Nikon AF-S DX Zoom-Nikkor 18-55mm f/3.5-5.6G

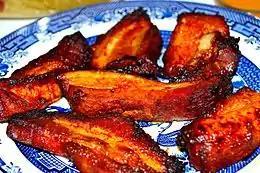
Uncropped and Edited image of a British Roasted Pork Dish. Image Size: L (6016 x 4000), Date Shot: 8/4/2015 18:29:54.40, Time Zone and Date: UTC+5:30, Device: Nikon D3200, Lens: Nikon AF-S DX Zoom-Nikkor 18-55mm f/3.5-5.6G VR, Focal Length: 36mm, Focus Mode: AF-A, AF-Area Mode: Auto, VR: ON, Aperture: f/5, Shutter Speed: 1/60s, Exposure Mode: Aperture Priority, Exposure Comp.: 0EV, ISO Sensitivity: ISO 400, Flash Device: Built-in Flash, Flash Sync Mode: Front Curtain, Color Space: sRGB, High ISO NR: ON (Normal), Picture Control: [SD] STANDARD, Base: [SD] STANDARD, Edited Using: Nikon ViewNX 2, Photographer and Editor: Viraj Brian Wijesuriya.

Like all lenses in the DX format, the 18-55mm casts a smaller image circle than lenses for full-frame 35mm cameras and is therefore only compatible with cameras having APS-C-sized sensors (or vignetting will happen). However, from 24mm onward until 55mm, the image circle will cover the full 35mm frame, and is usable on film.